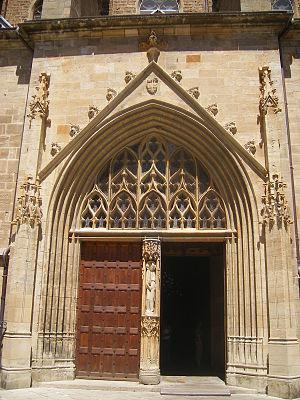
La cathédrale Notre-Dame-et-Saint-Privat de Mende est le siège épiscopal du diocèse de Mende. Située dans le centre-ville de la préfecture de la Lozère, elle est classée monument historique depuis 1906. Il s'agit du seul édifice pleinement gothique de l'ensemble du département.